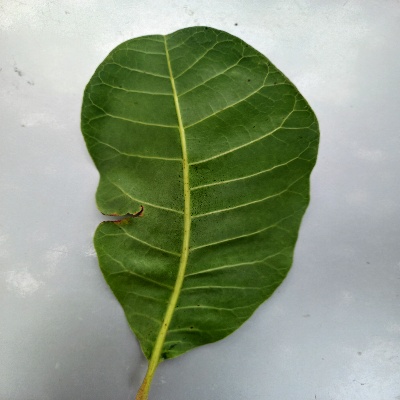
Crop: Cashew
Condition: healthy